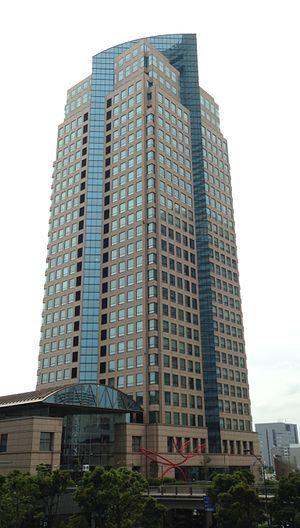
La Bank of Yokohama est un gratte-ciel situé dans la ville du même nom. Il a été construit en 1993 et mesure 153 mètres pour 28 étages. Il abrite le quartier général de la Bank of Yokohama.